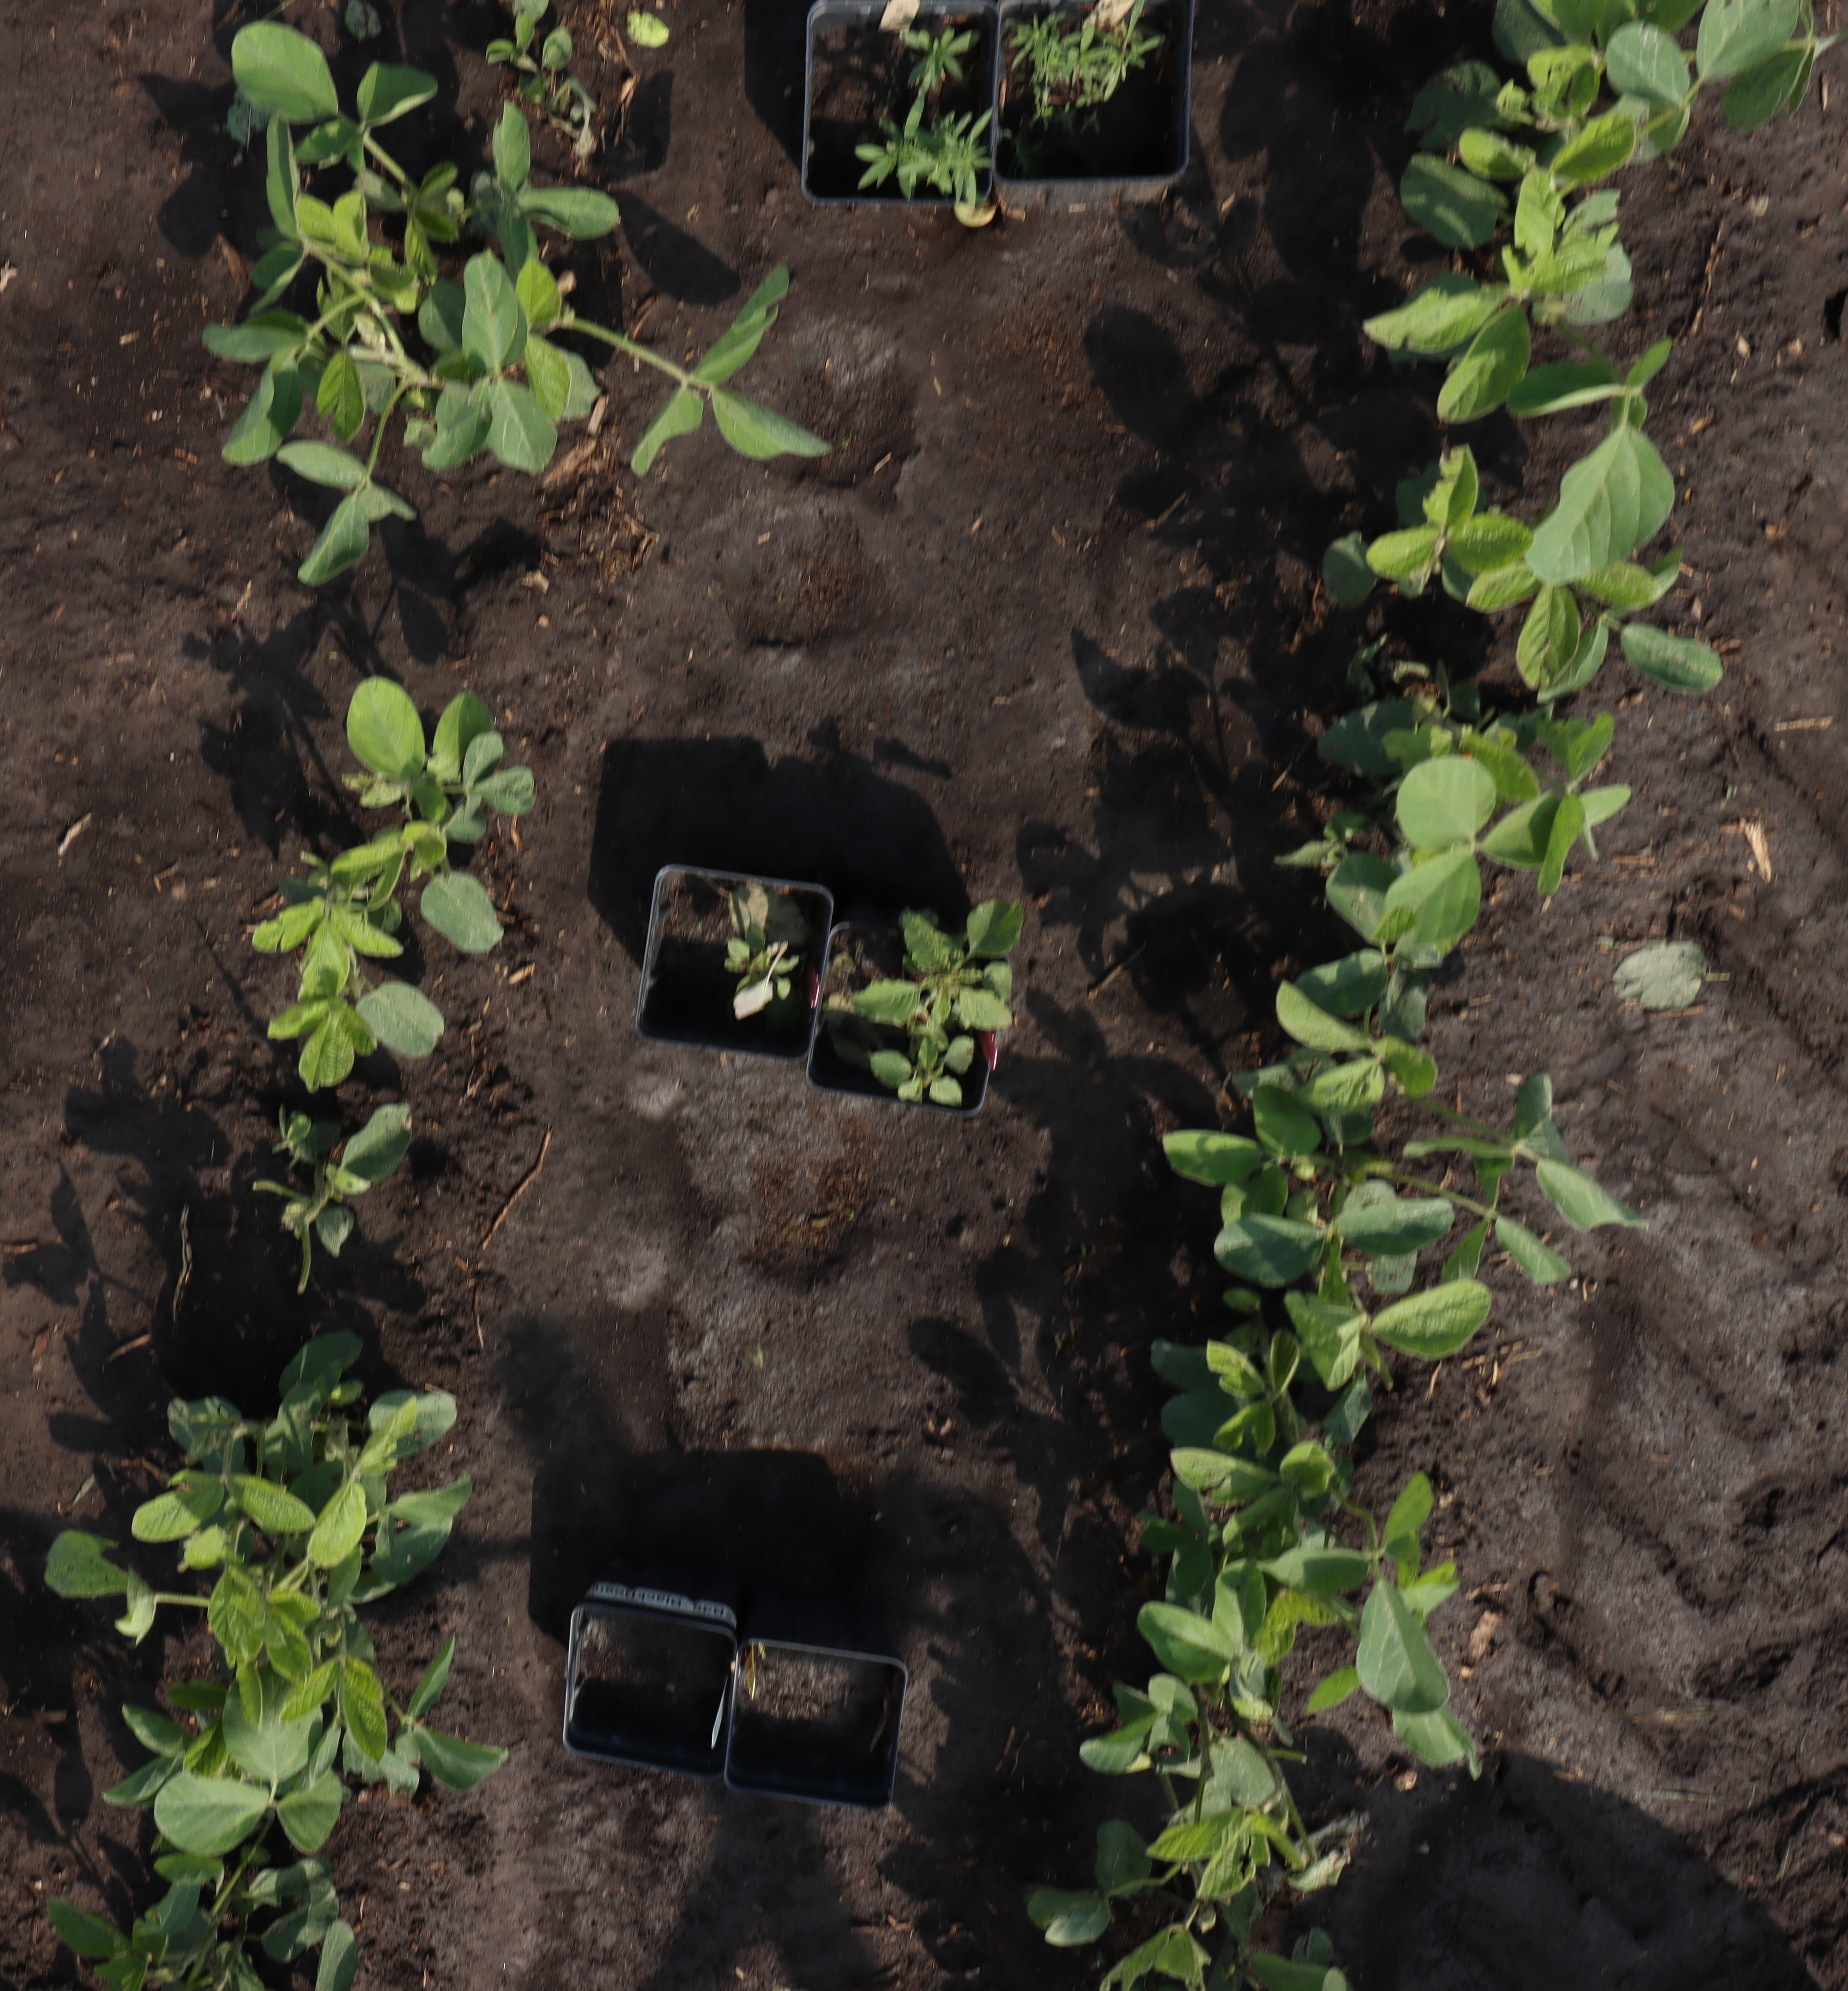
Crop: Soybean
Objects: Soybean, Soybean, Soybean, Soybean, Soybean, Soybean, Soybean, Soybean, Redroot Pigweed, Redroot Pigweed, Kochia, Kochia